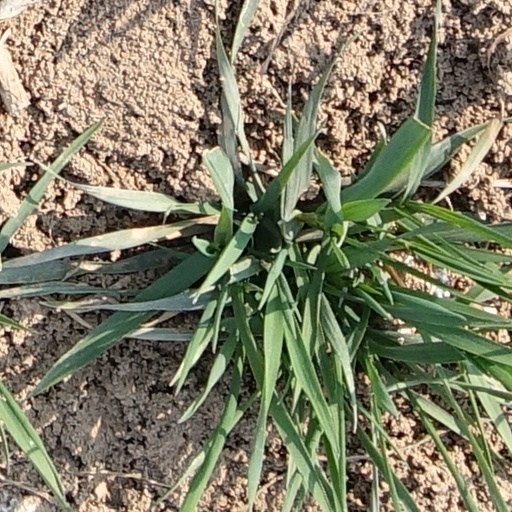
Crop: wheat